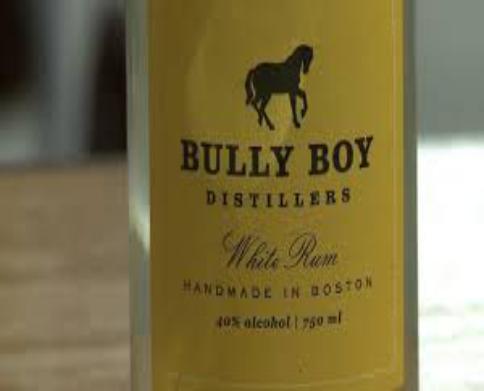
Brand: Bully Boy Distillers
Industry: Food